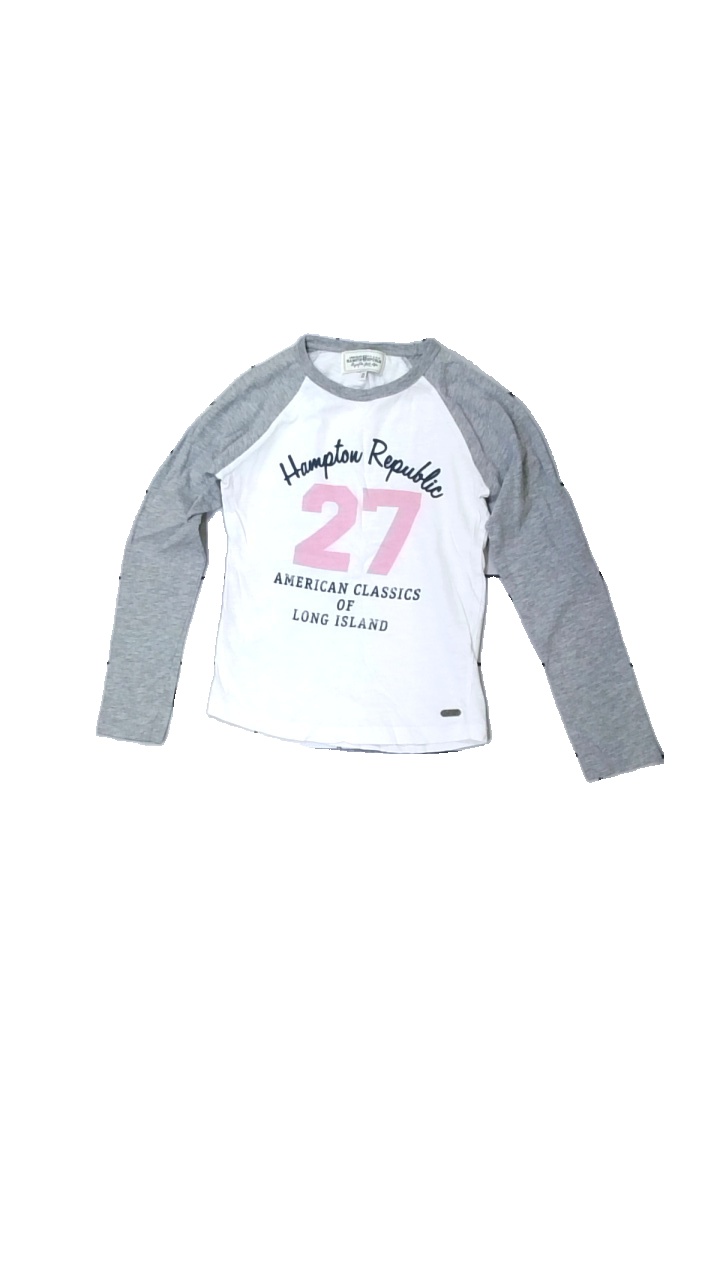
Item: Top (Children)
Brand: Hamton Republic (kappahl)
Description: långärmad tröja med logga på
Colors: White, Grey, Pink
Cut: Regular
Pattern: Logo print
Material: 100% cotton
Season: All
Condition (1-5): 5
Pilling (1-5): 5
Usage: Reuse
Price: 50-100